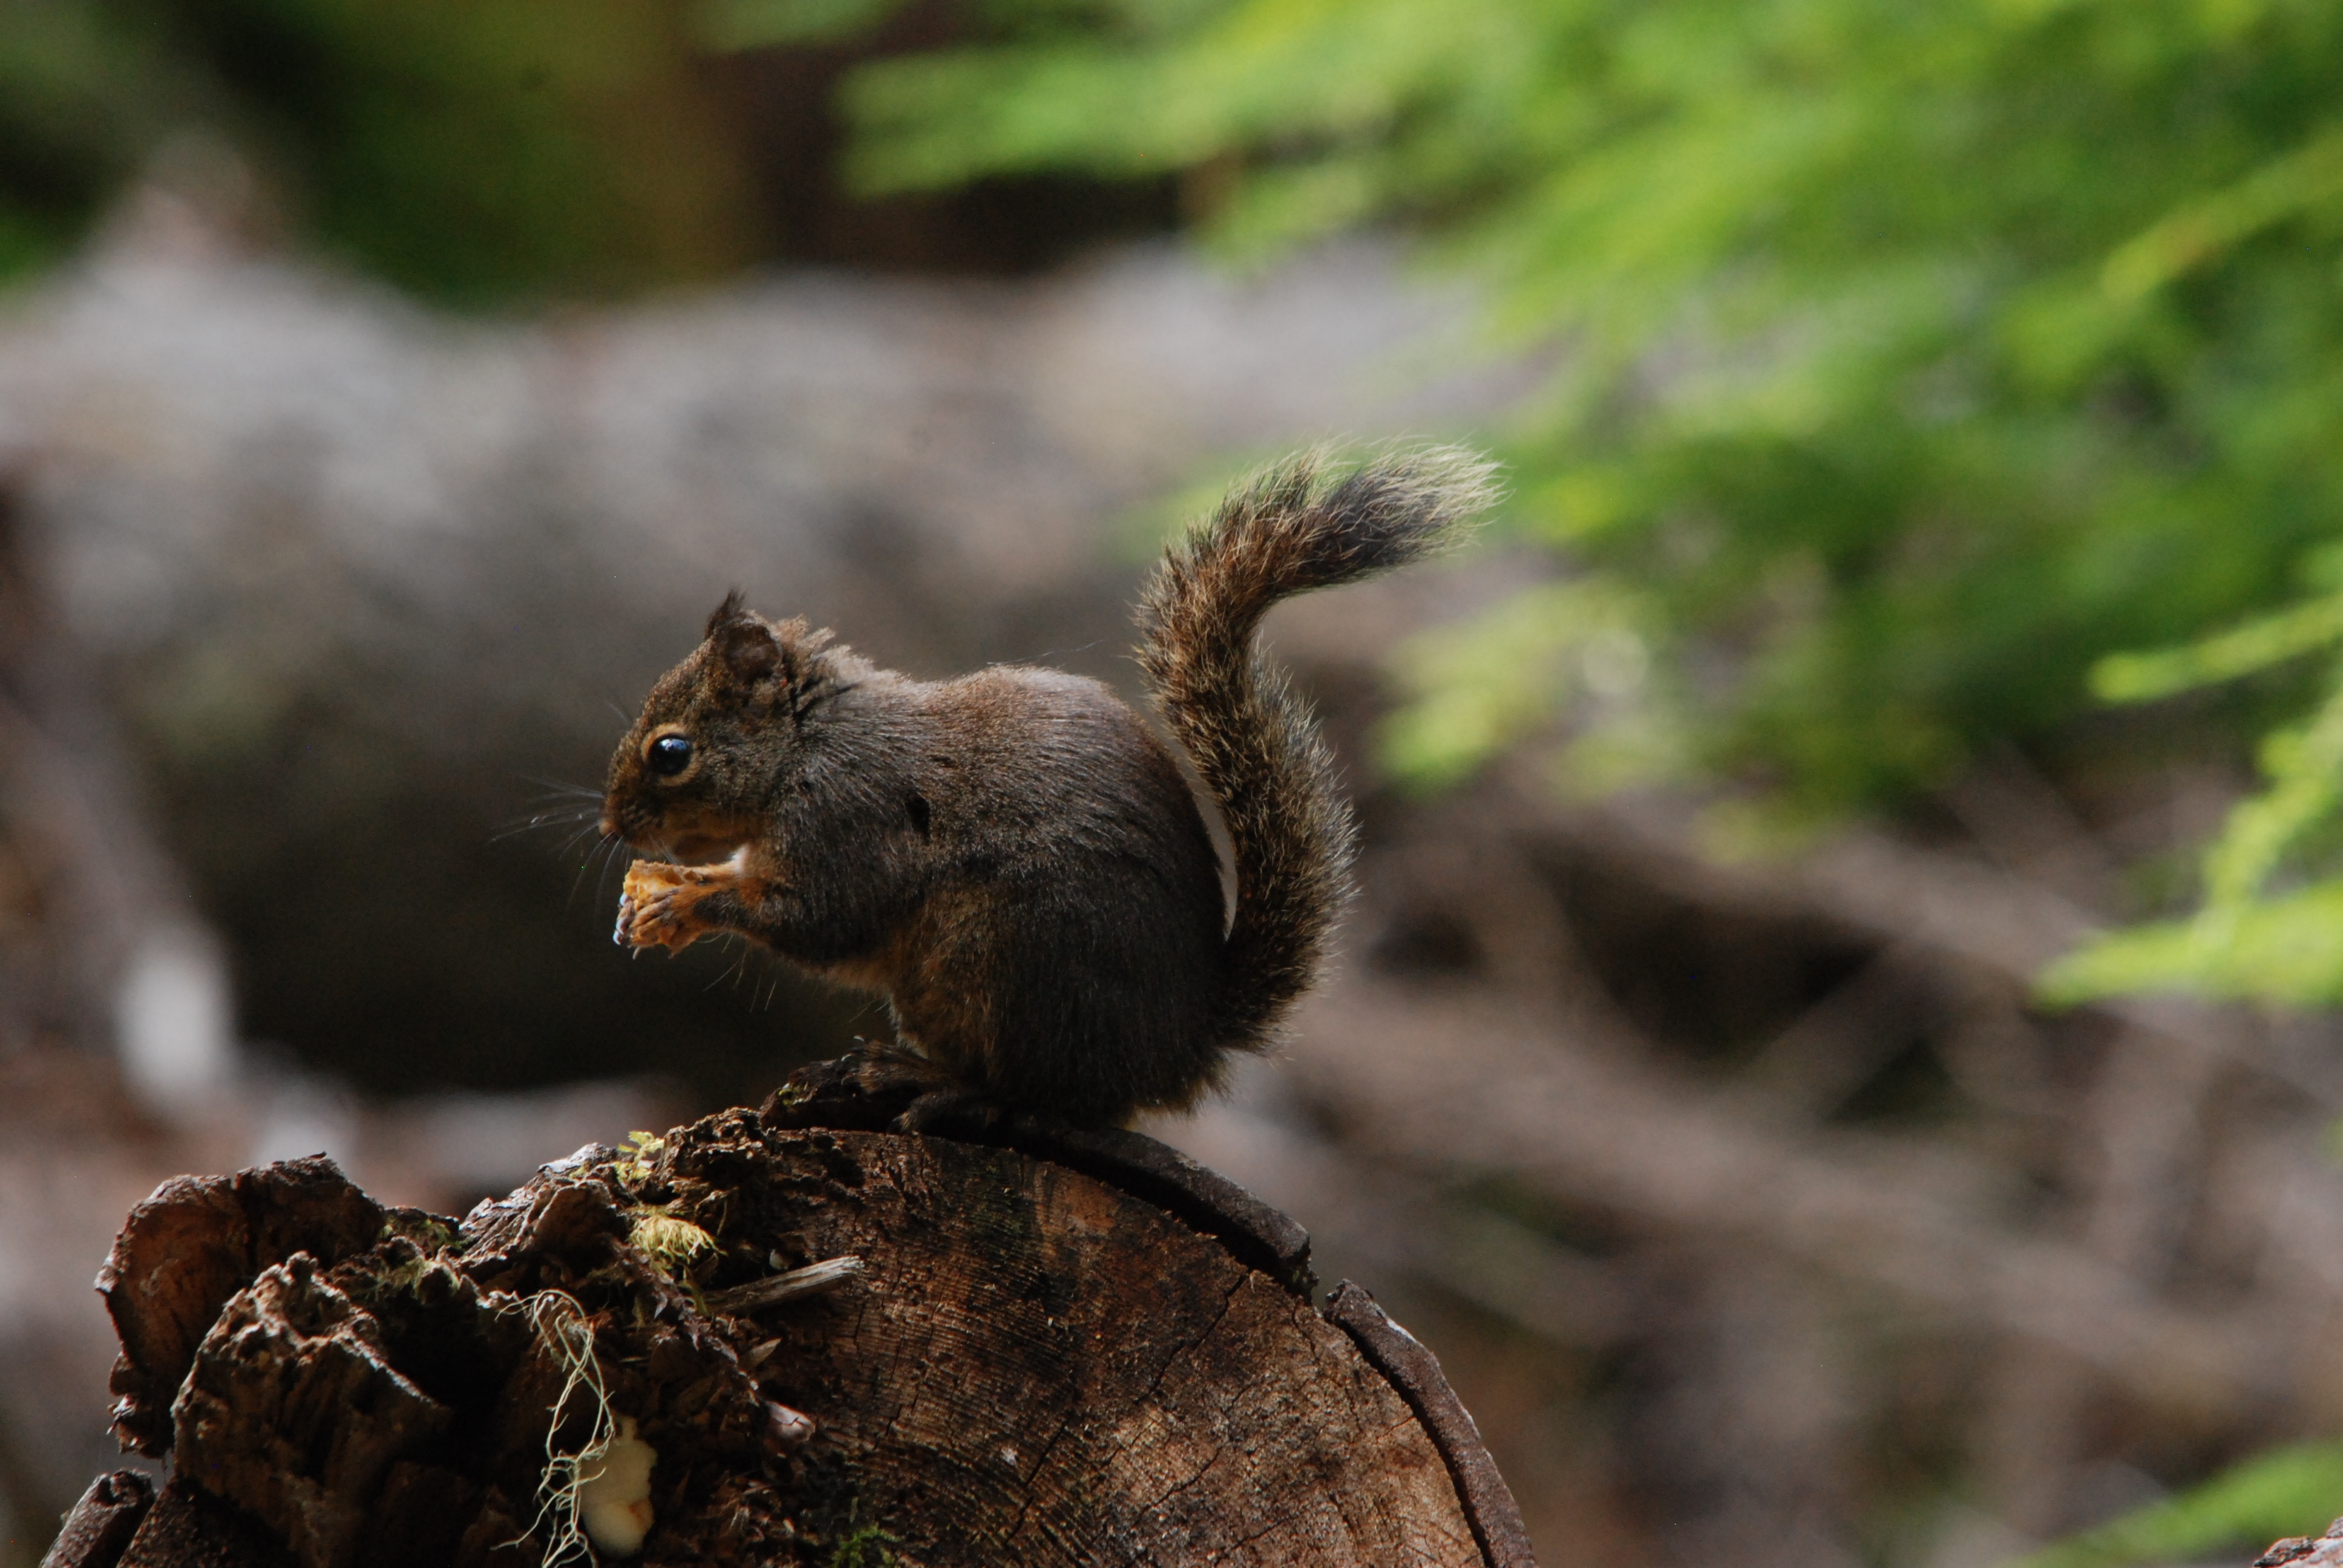
tree, nature, forest, wood, animal, wildlife, food, jungle, america, mammal, squirrel, rodent, fauna, tail, rainforest, vertebrate, stick, washington state